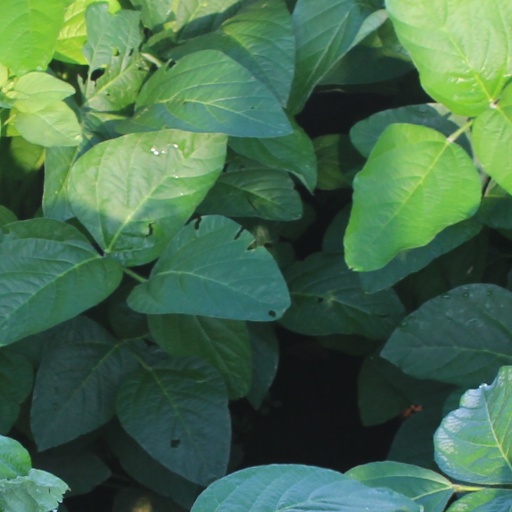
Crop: soybean